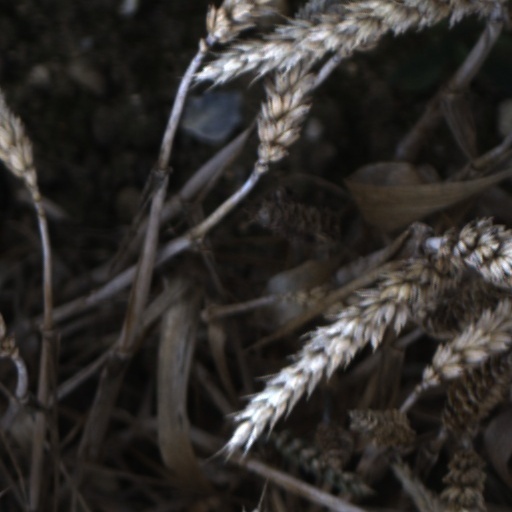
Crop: wheat